Division of the North

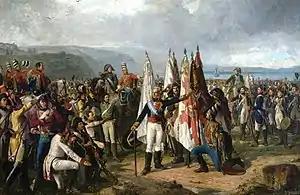
The Division of the North. Oil painting by Manuel Castellano (c. 1870). Collection of Museo del Prado

The Division of the North was a Spanish division, made up of fourteen battalions of infantry and five regiments of cavalry, "all completed to war strength", that existed between 1807 and 1808.